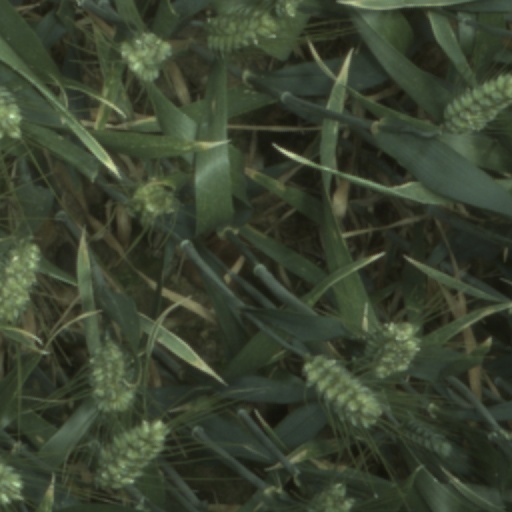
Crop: wheat